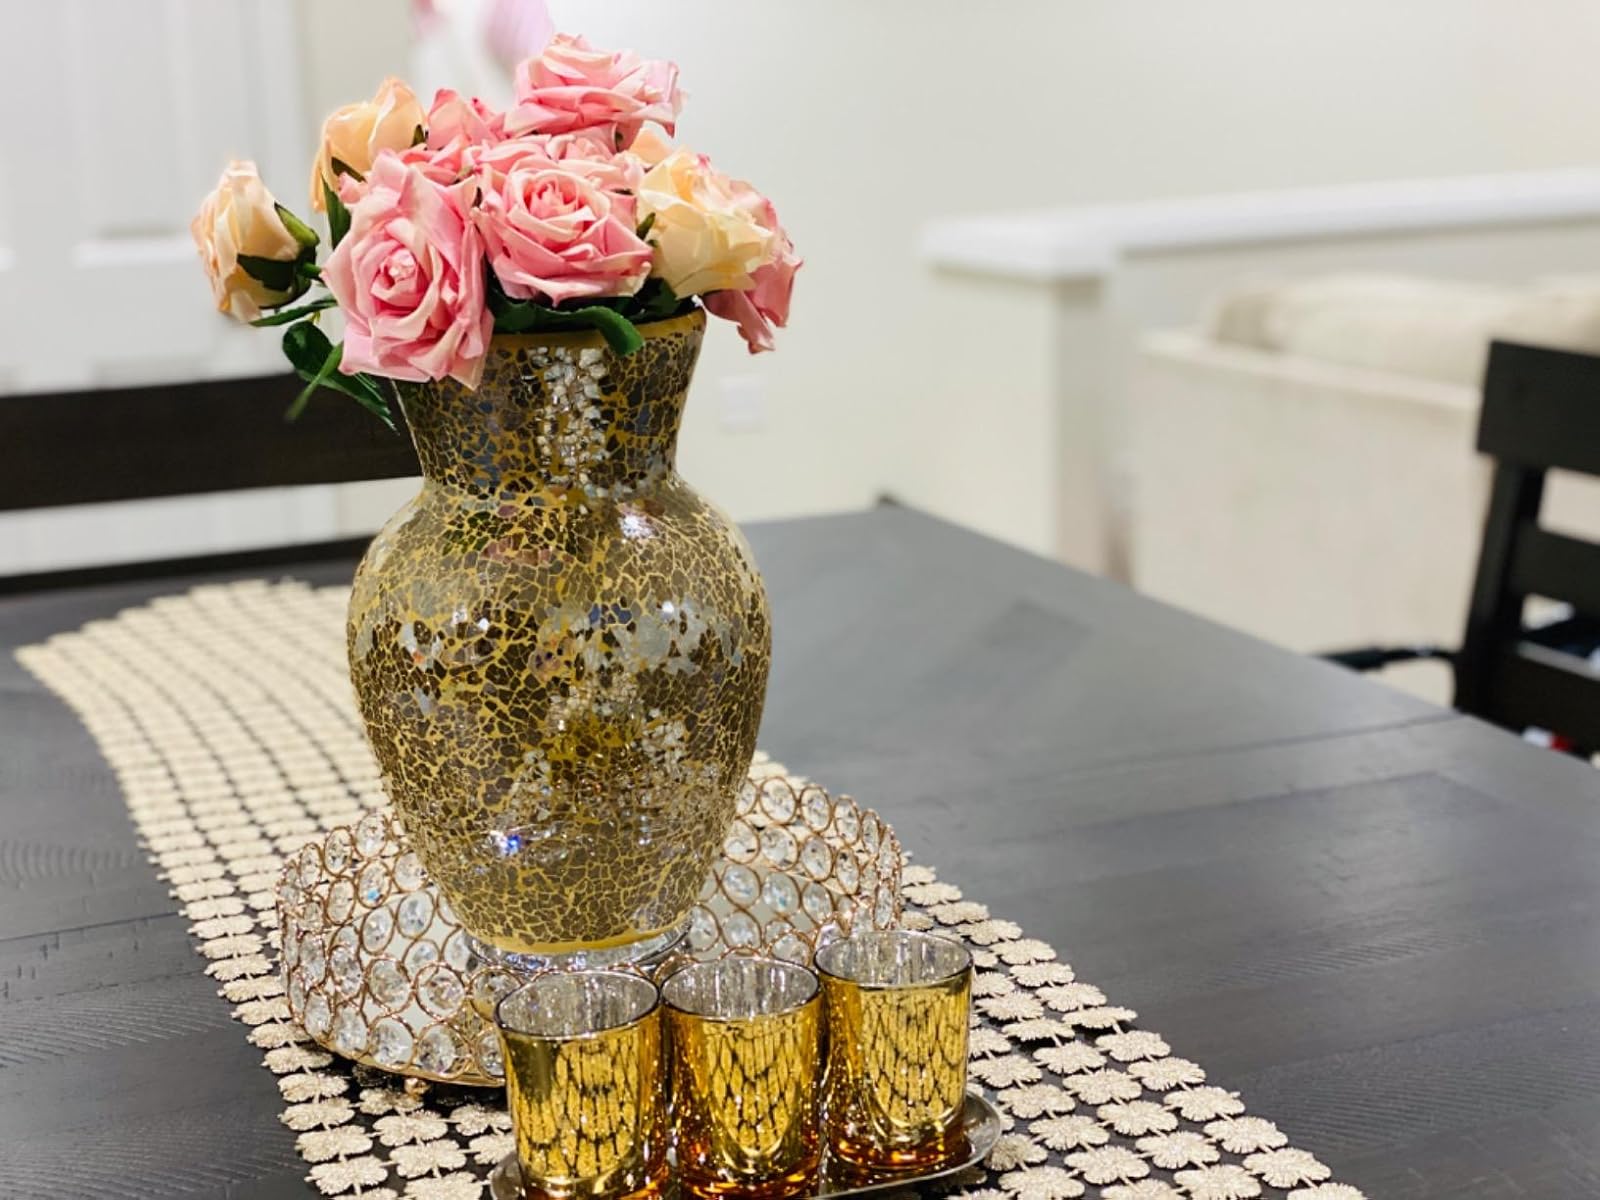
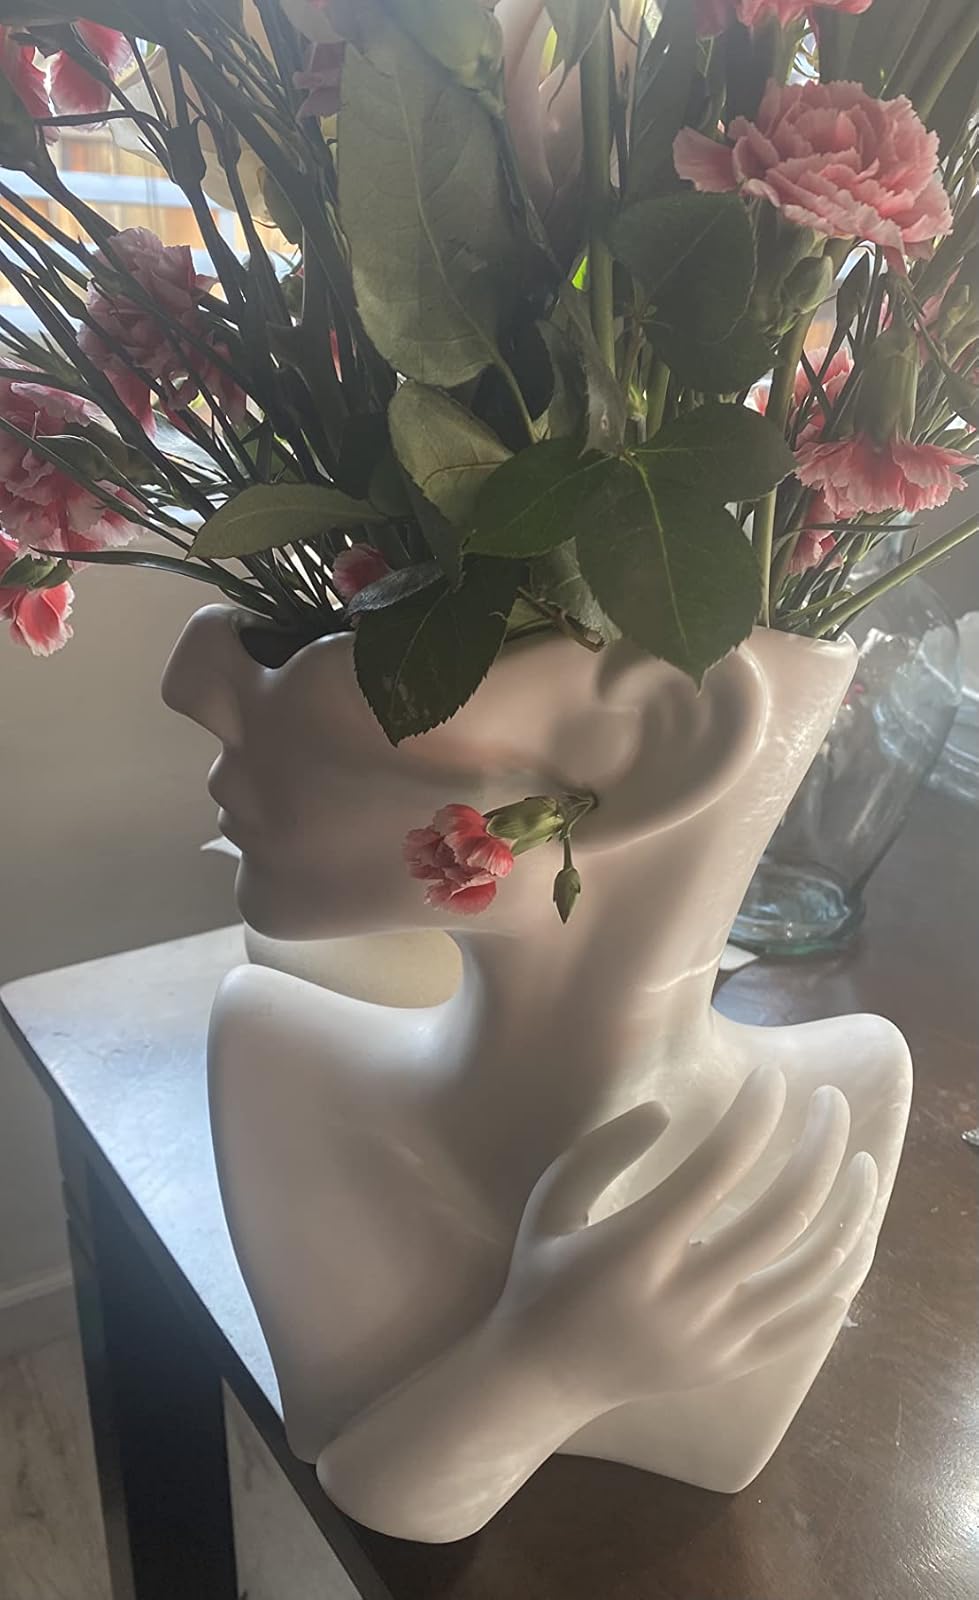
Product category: vase
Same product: no